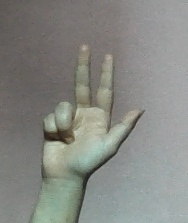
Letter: al